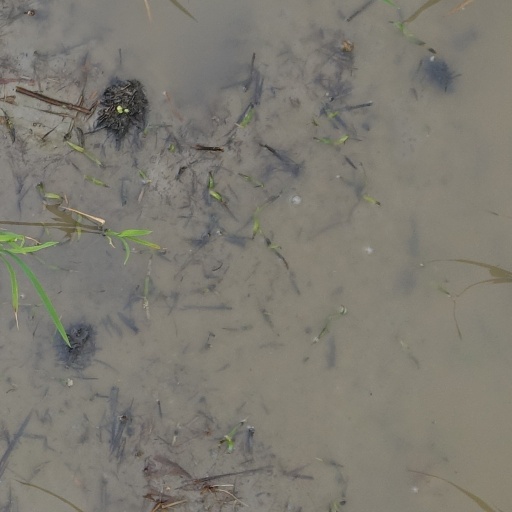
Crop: rice